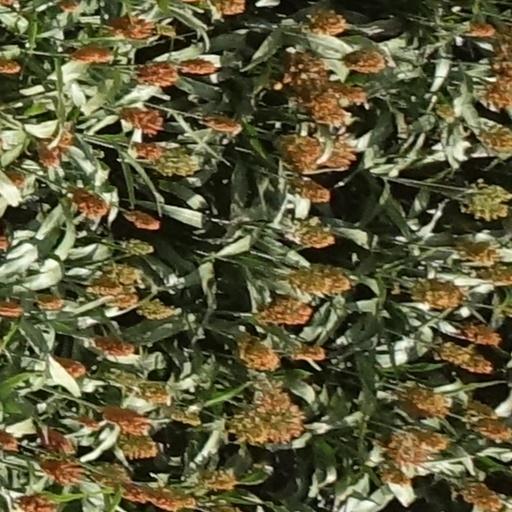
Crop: sorghum